Thomas Kirk (botanist)

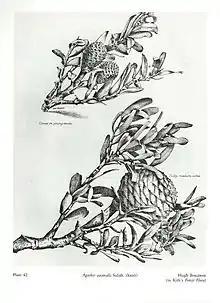

Thomas Kirk did not produce any of the illustrations for "The Forest Flora of New Zealand", though they were carried out under his supervision. Drawings were done by draughtsmen of the Survey Department, while a Mr D. Blair and Mr A. Hamilton contributed at least twenty-six of the plates. Two staff members of the Survey Department, Hugh McKean and Hugh Boscawen, each contributed thirty-eight signed plates. Other artists were E. J. Graham (twenty-nine plates) and W. de R. Barclay (one plate). A close scrutiny of the twenty unsigned plates suggests they were the work of Boscawen or Hamilton.